Survey methodology

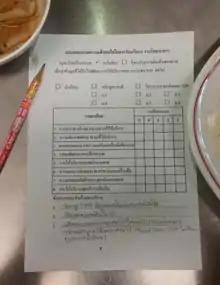
A basic questionnaire in the Thai language

Questionnaires are the most commonly used tool in survey research. However, the results of a particular survey are worthless if the questionnaire is written inadequately. Questionnaires should produce valid and reliable demographic variable measures and should yield valid and reliable individual disparities that self-report scales generate.